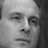
Emotion: sad